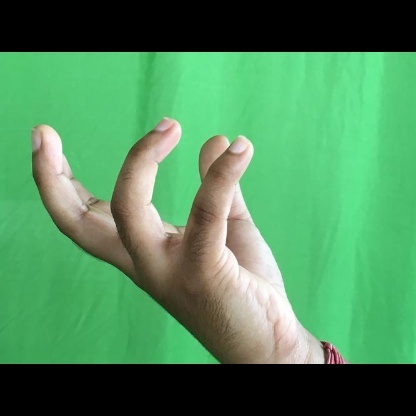
Mudra: Padmakosha